2013 World Rally Championship

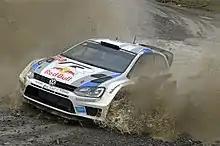
Volkswagen Polo R WRC, the car entered by the Volkswagen Motorsport, who became the World Constructors' Champions in their debuting season.

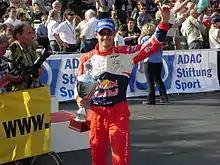
Sébastien Ogier – seen here at the 2011 Rallye Deutschland – will lead Volkswagen's foray into the World Rally Championship.

The 2013 FIA World Rally Championship was the 41st season of the World Rally Championship, a rallying championship recognised by the Fédération Internationale de l'Automobile as the highest class of international rallying. The season was run over 13 rallies, starting with the Rallye Monte Carlo on 16 January, and finishing with the Wales Rally of Great Britain on 17 November. Volkswagen entered the series as a constructor with the Polo R WRC, while Ford and Mini ended their factory support for the Fiesta RS WRC and John Cooper Works WRC respectively, though both continued to make their cars available to customer teams.